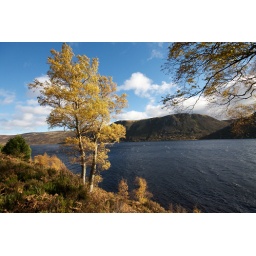
Birch trees by Loch Muick. Press L Best viewed with a black border.